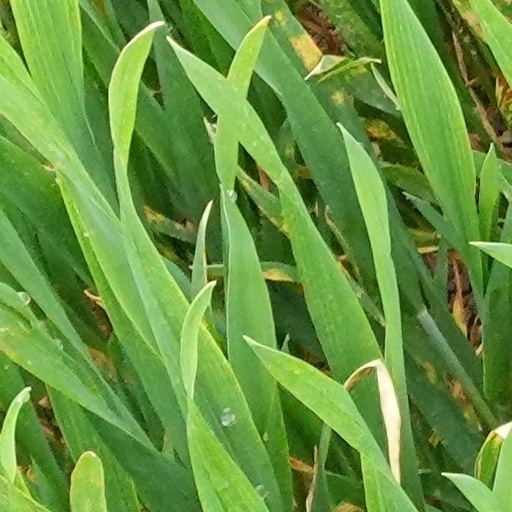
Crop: wheat